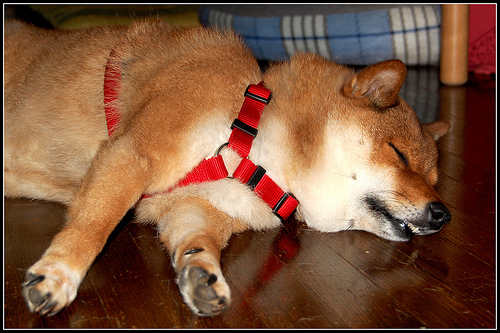
Animal: dog
Breed: shiba inu